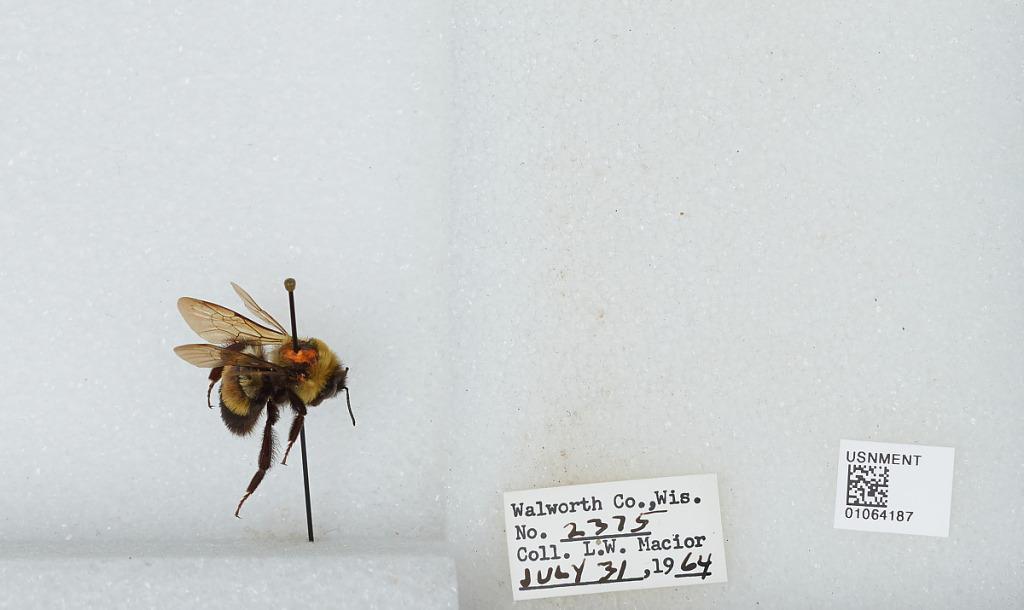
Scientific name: Bombus (Bombus) affinis Cresson
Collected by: L. Macior
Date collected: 1964-7-31
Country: United States
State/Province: Wisconsin
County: Walworth
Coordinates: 42.67, -88.54